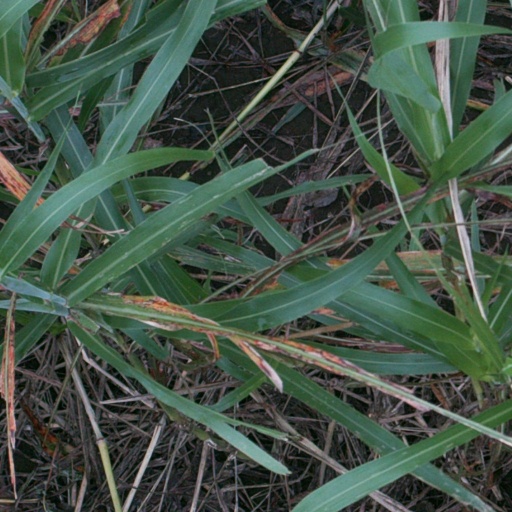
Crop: sorghum